Answer in natural language. Consider the 3D positions of the objects in the scene and not just the 2D positions in the image. Is the centerpoint of  tall floor lamp with white shade (marked A) at a higher height than modern wooden desk with open shelves (marked B)? Choose between the following options: no or yes
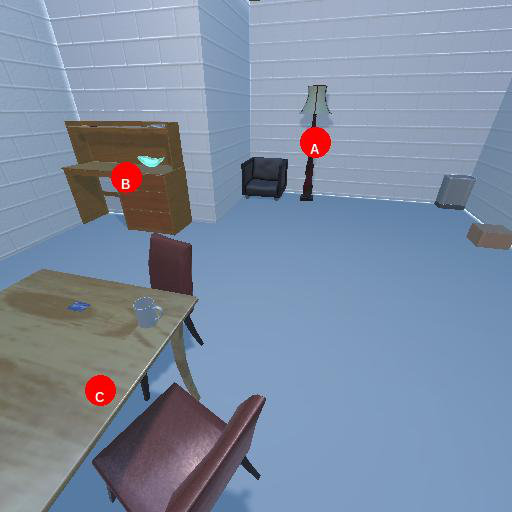
<answer>yes</answer>